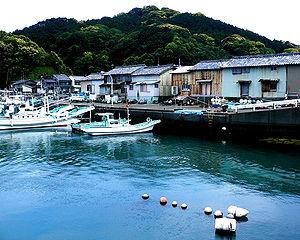
Kaiyō est un bourg du district de Kaifu, situé dans la préfecture de Tokushima, au Japon.